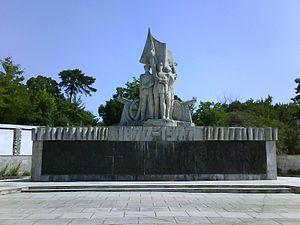
Calafat est une petite ville dans le județ de Dolj en Roumanie. Port important sur le Danube, son nom vient des chantiers de calfatage des « bolozanes » au Moyen Âge. Calafat est aussi un point de passage vers Vidin en Bulgarie : un pont relie les deux villes depuis 2013. Le port, les services aux routiers et l'industrie alimentaire sont les principales activités de la ville.